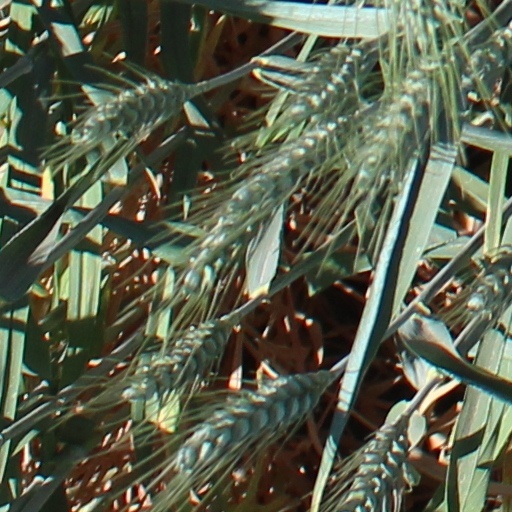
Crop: wheat